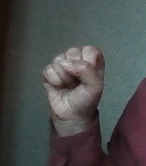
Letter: saad